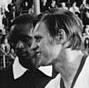
Age: 26